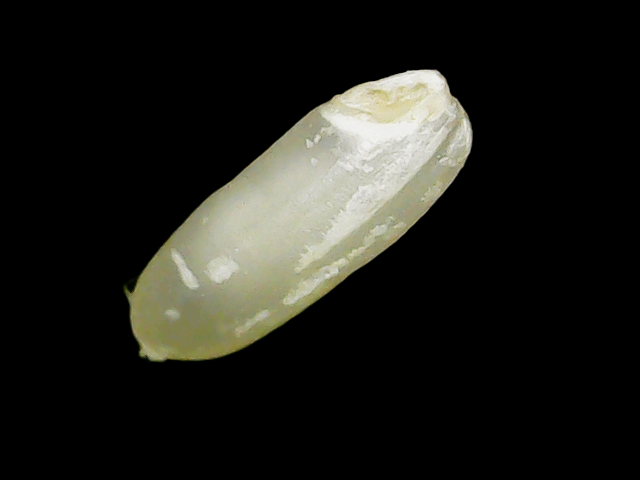
Rice variety: Binadhan24